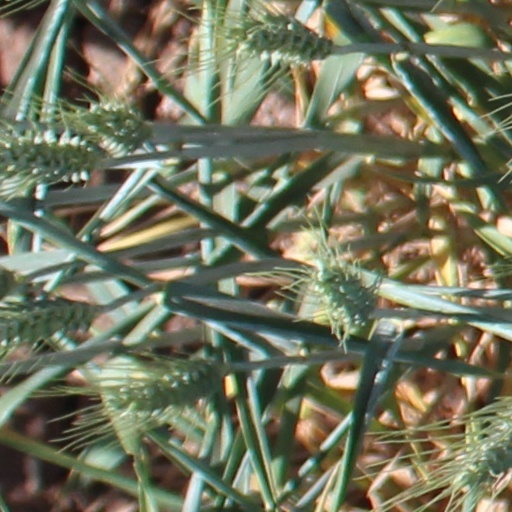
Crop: wheat